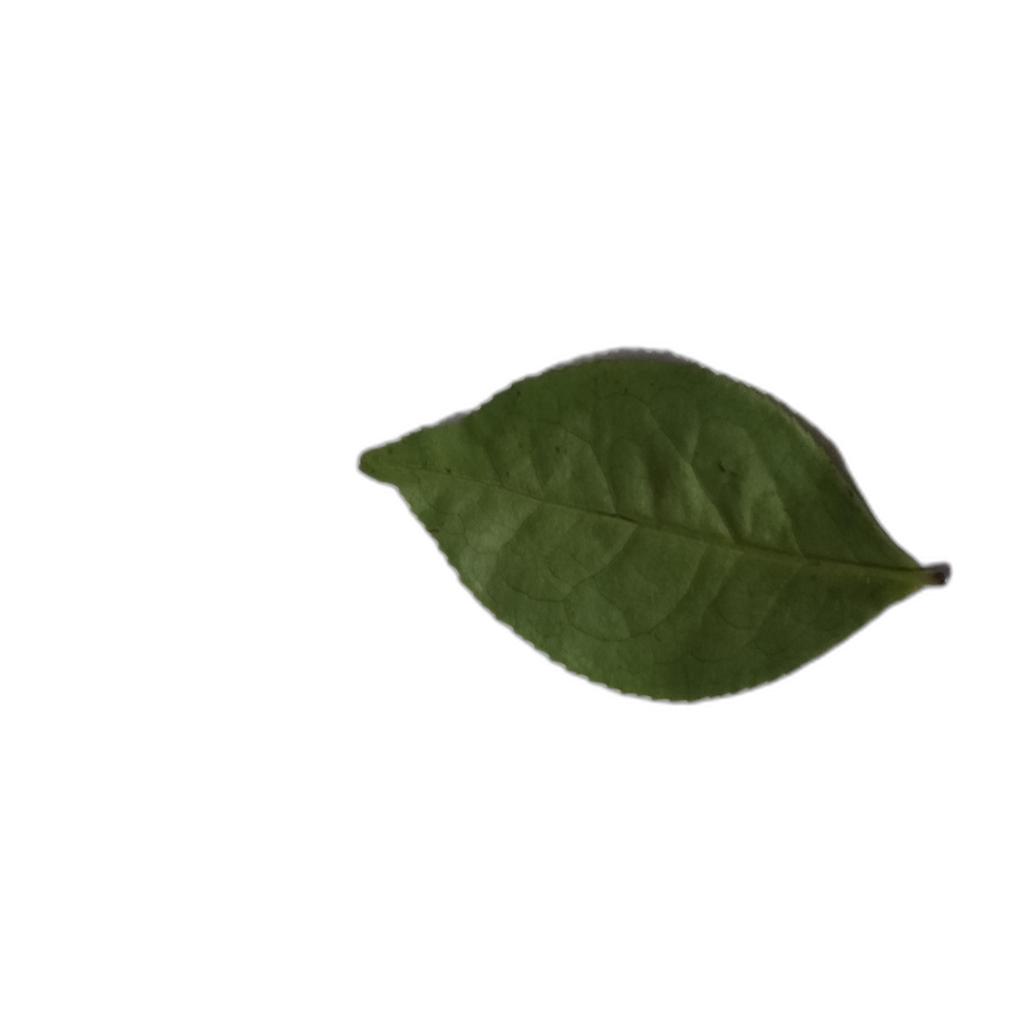
Label: Healthy